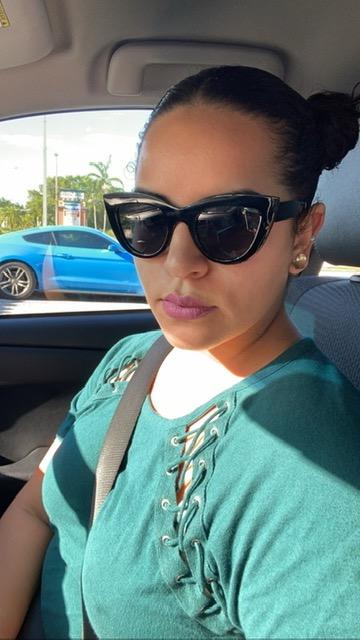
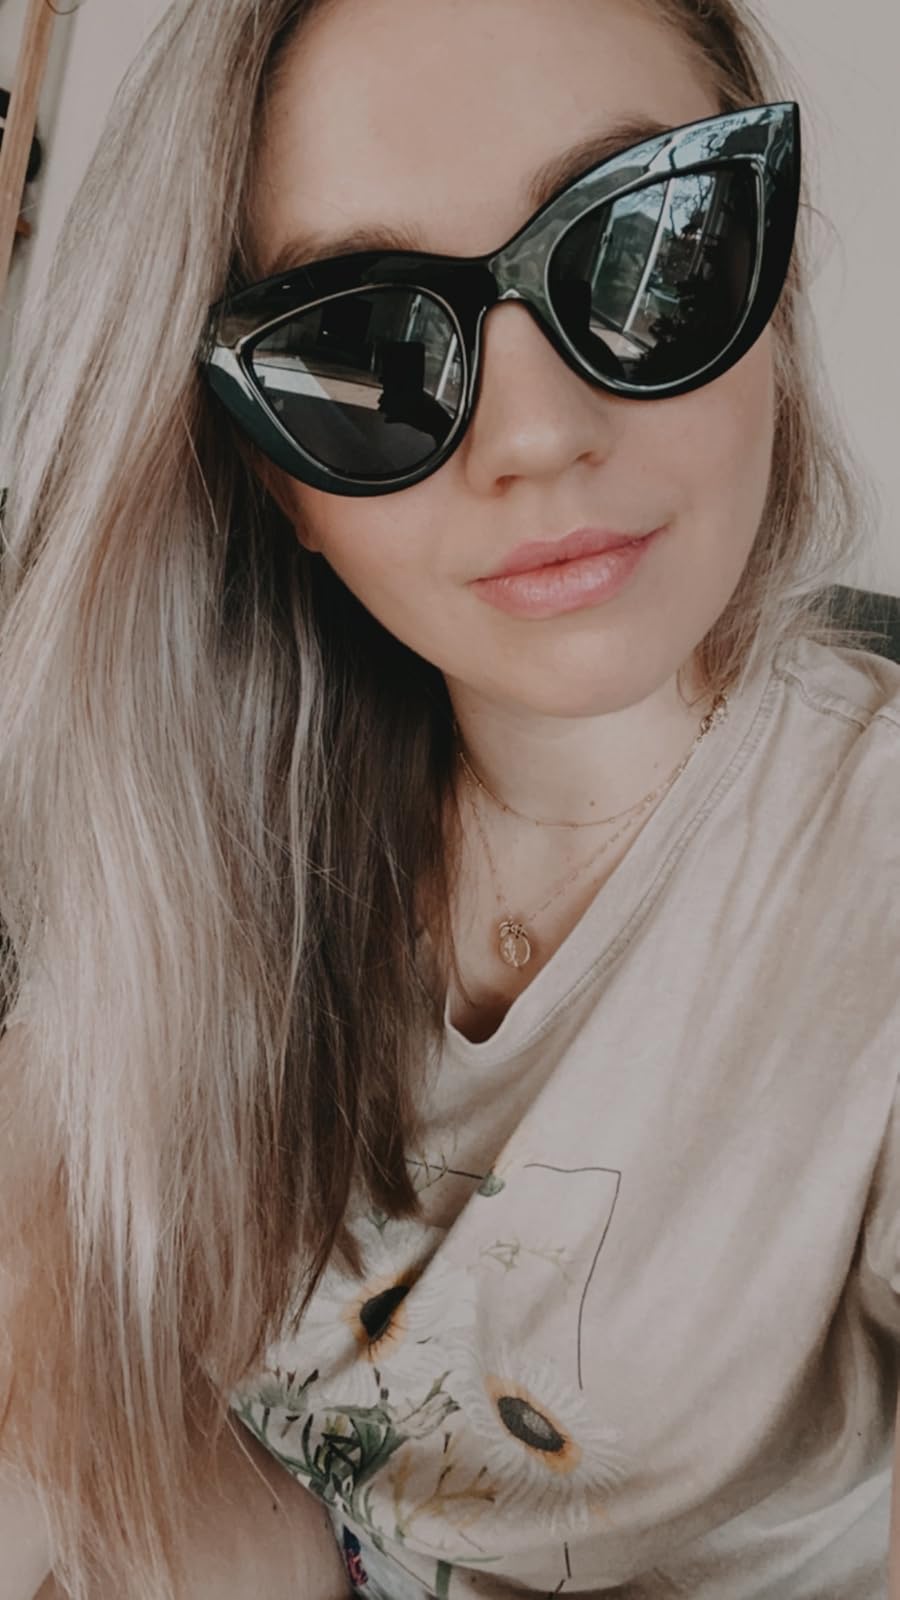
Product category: accessories_sunglasses
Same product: yes